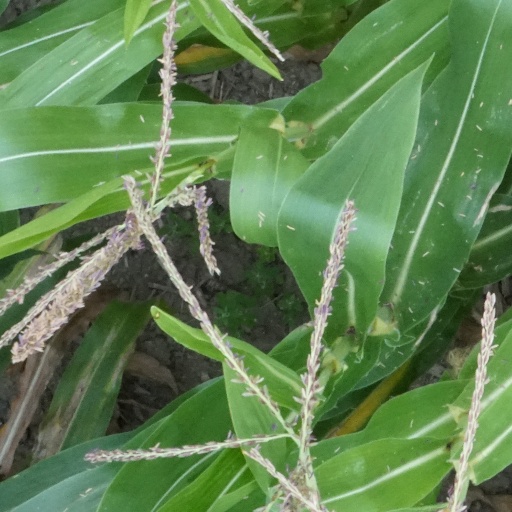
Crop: maize; corn